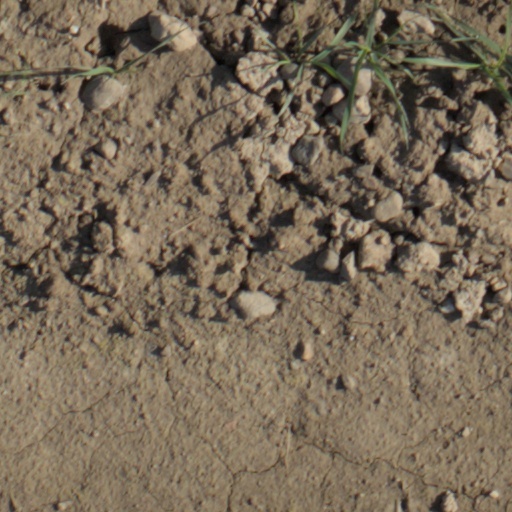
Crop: wheat